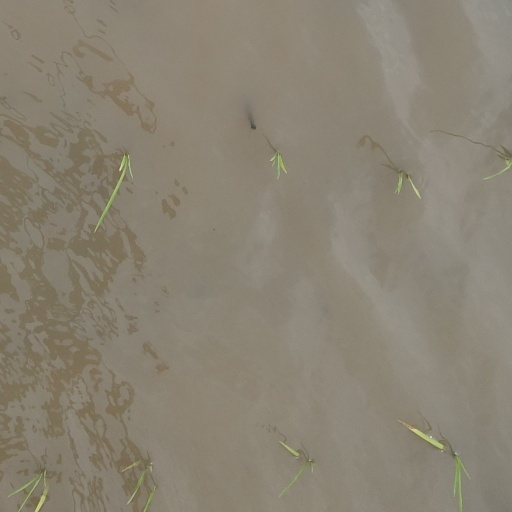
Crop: rice